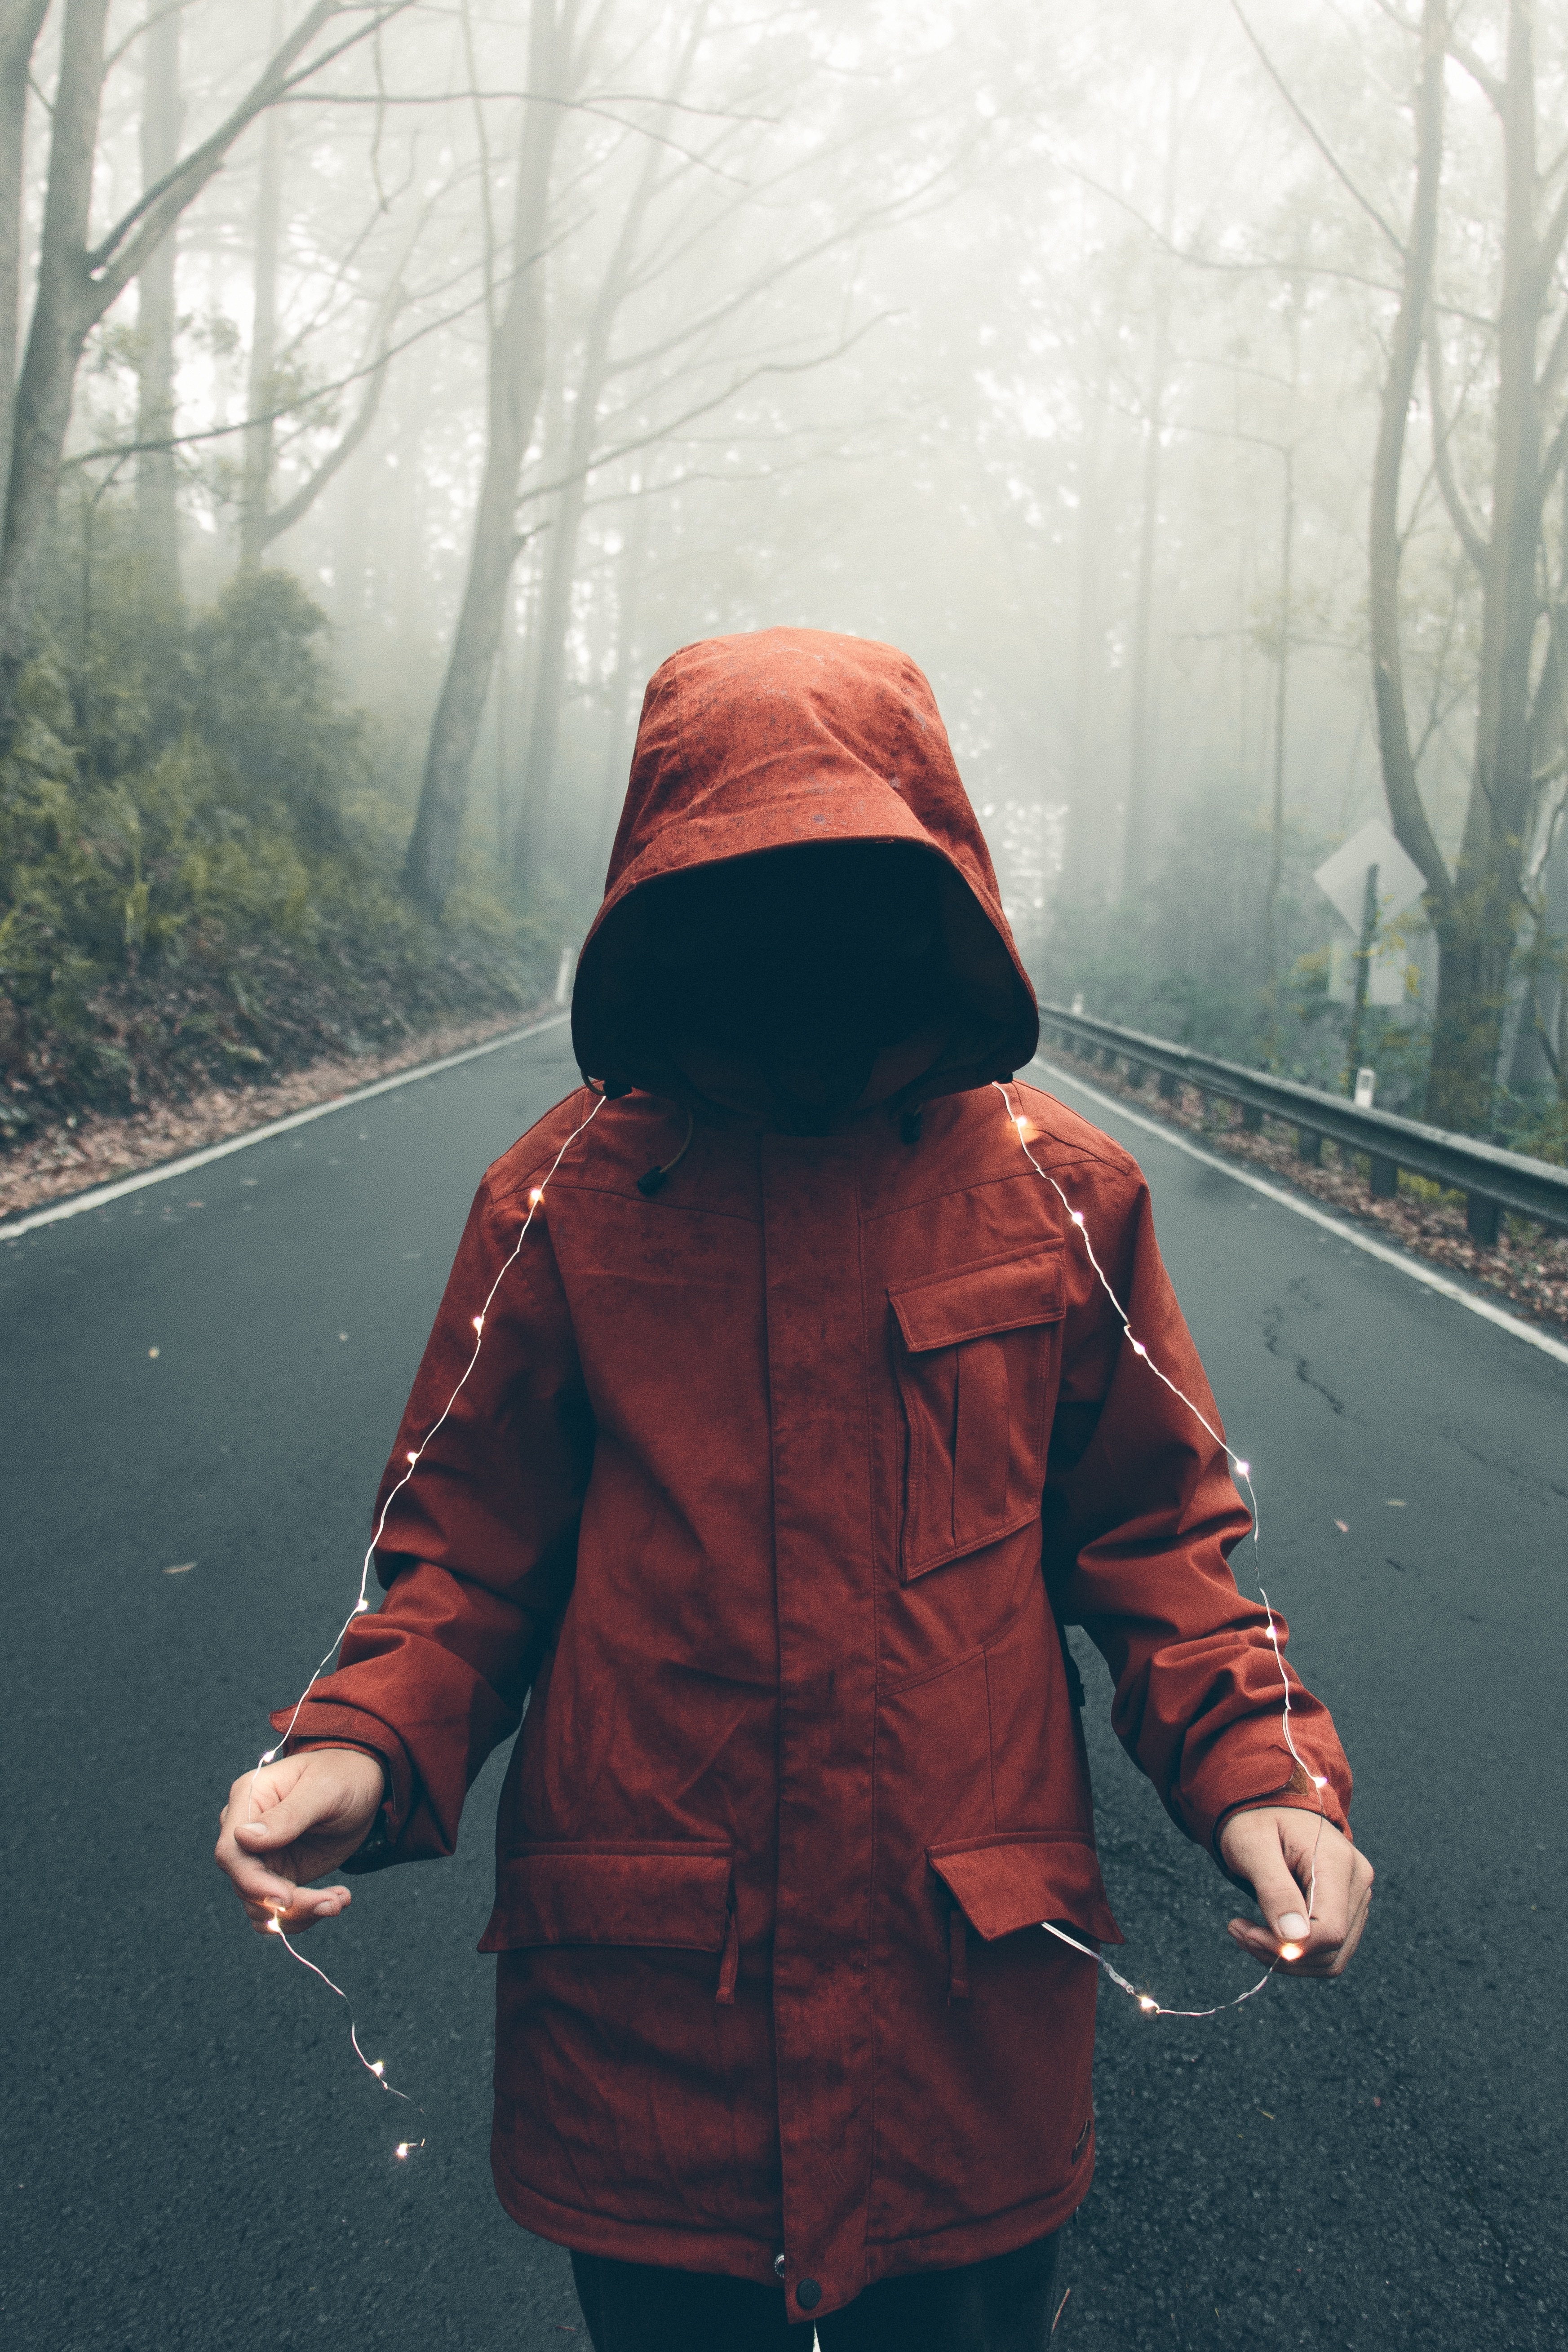
snow, winter, girl, spring, red, color, autumn, weather, season, photograph, beauty